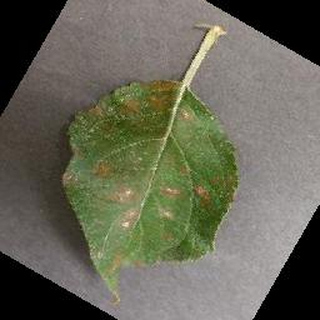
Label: apple_cedar_apple_rust